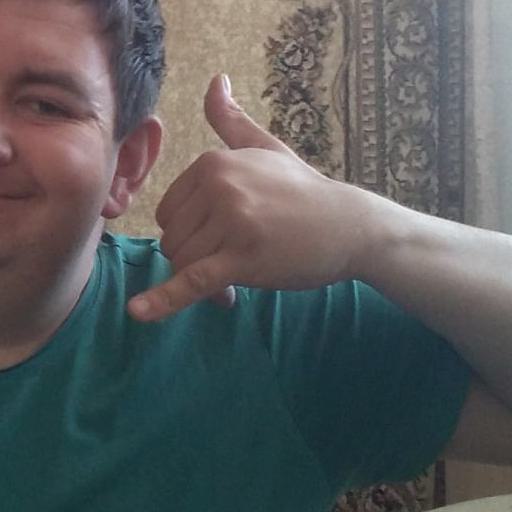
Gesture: call